Velocimetry

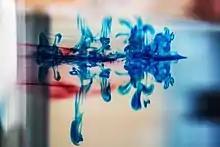
Dye in a fluid can help illuminate the fluids motion paths. This is the most simple example of Velocimetry.

Velocimetry is the measurement of the velocity of fluids. This is a task often taken for granted, and involves far more complex processes than one might expect. It is often used to solve fluid dynamics problems, study fluid networks, in industrial and process control applications, as well as in the creation of new kinds of fluid flow sensors. Methods of velocimetry include particle image velocimetry and particle tracking velocimetry, Molecular tagging velocimetry, laser-based interferometry, ultrasonic Doppler methods, Doppler sensors, and new signal processing methodologies.